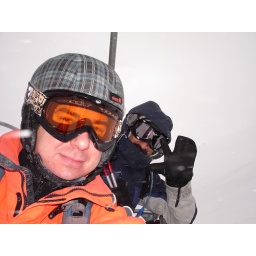
on the chair lift in the cloud